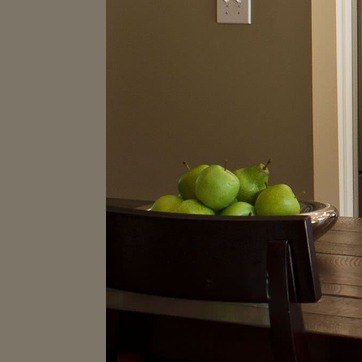
Material: food